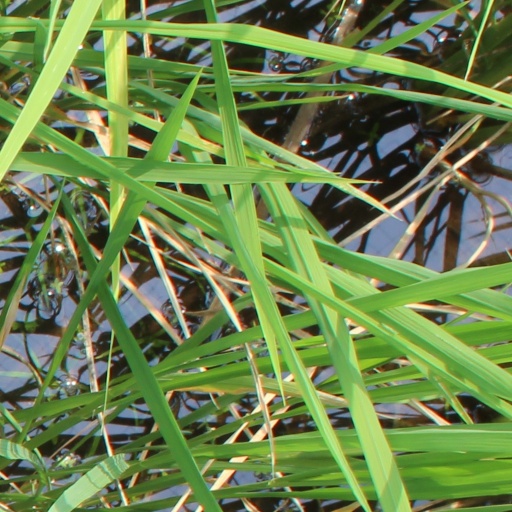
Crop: rice